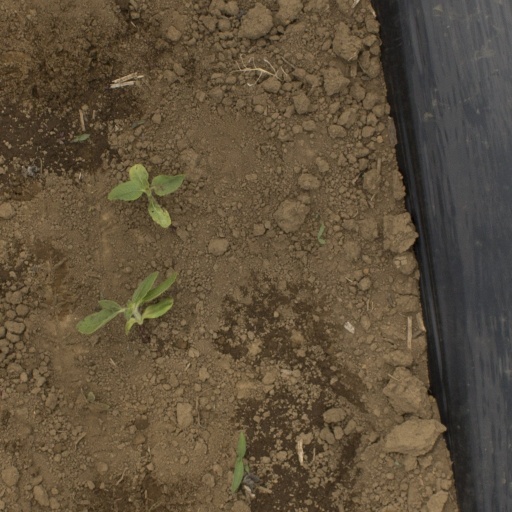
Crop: Jerusalem artichoke